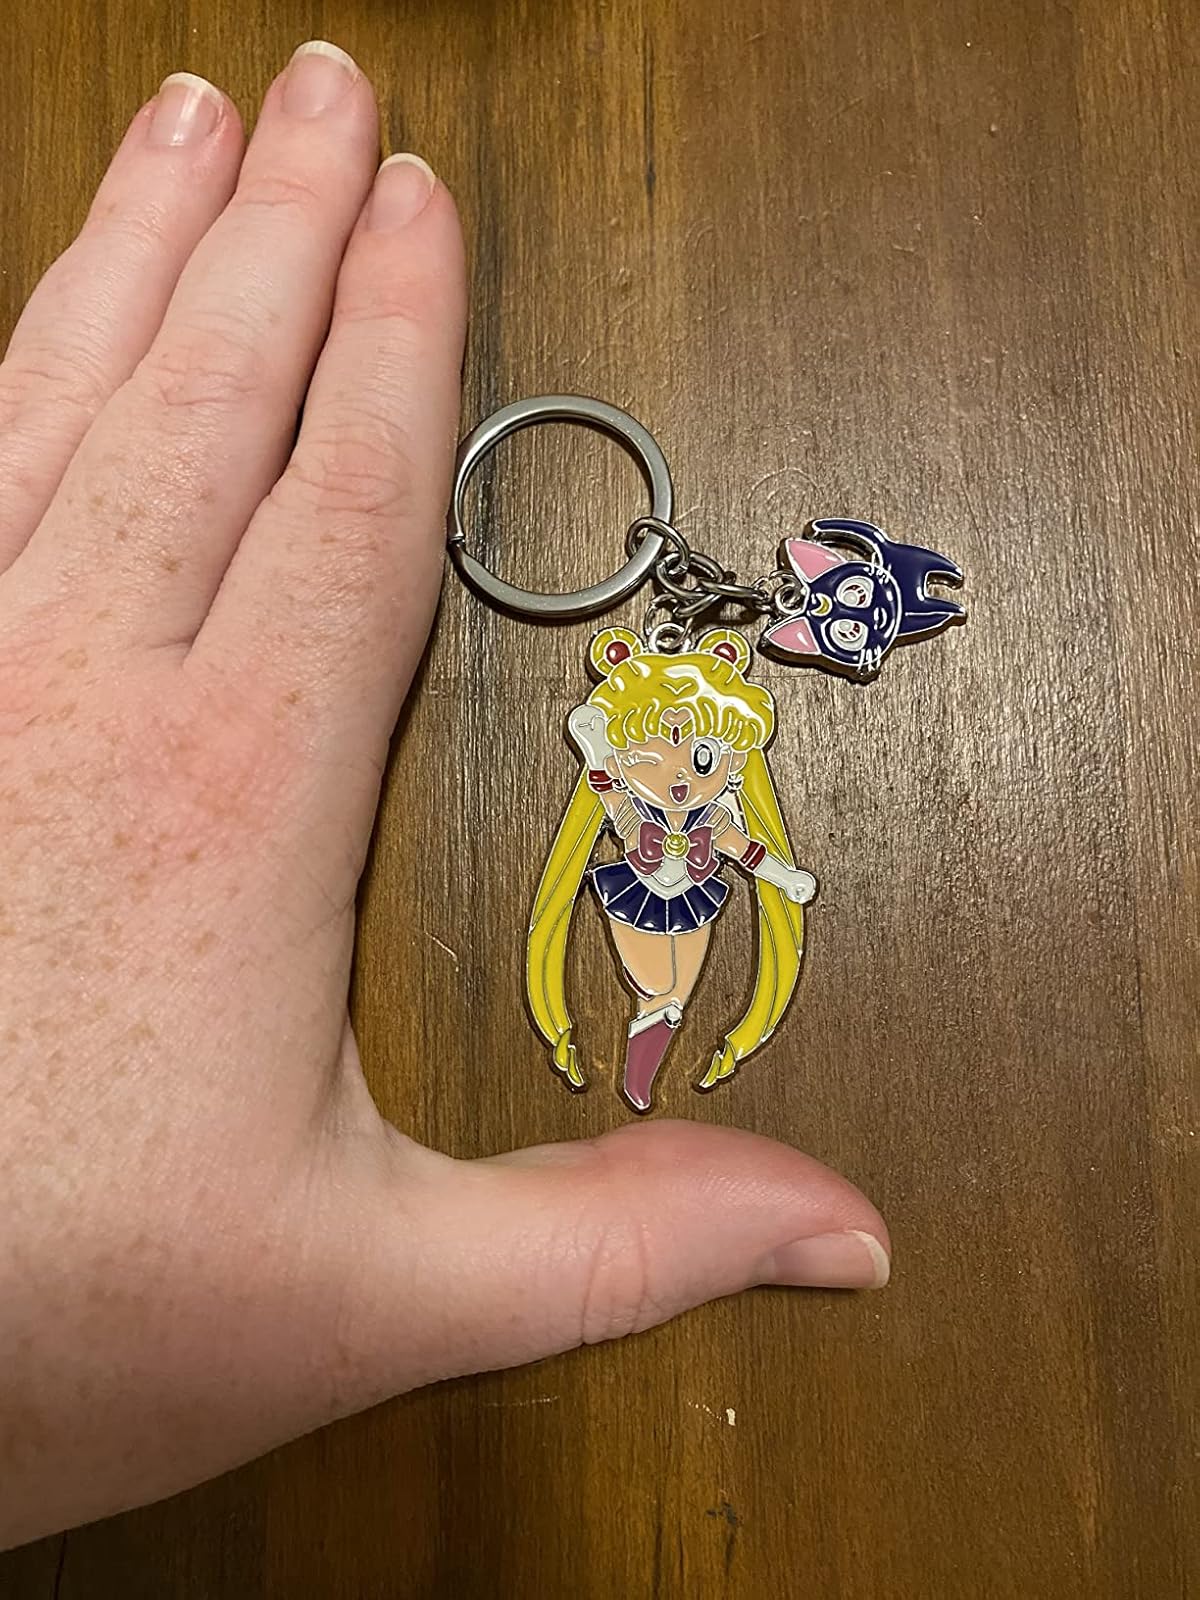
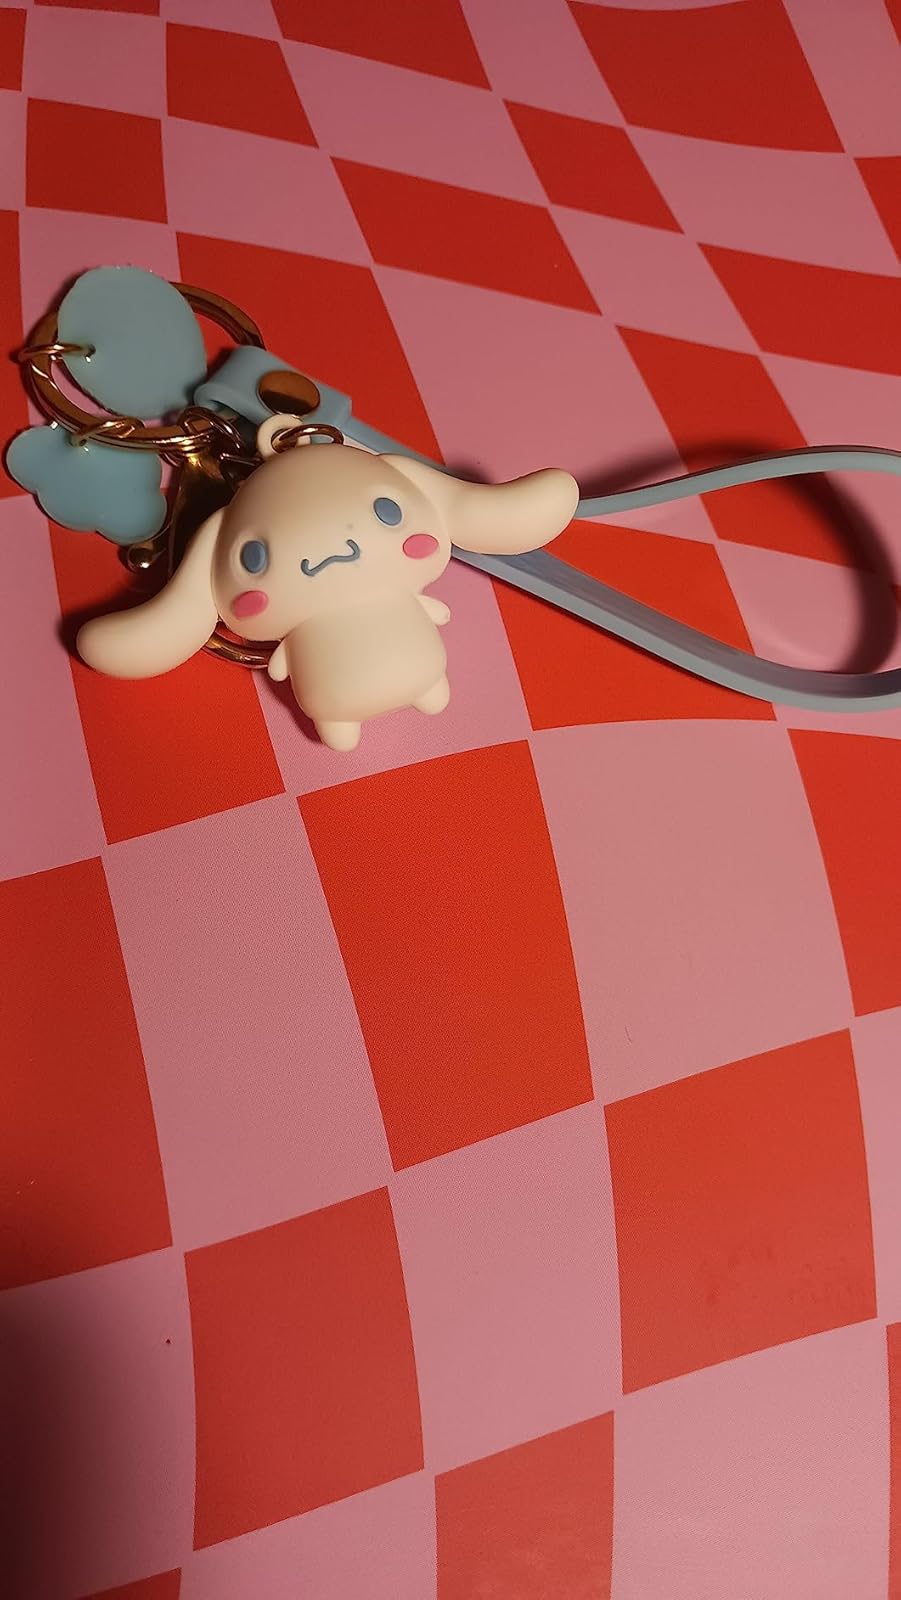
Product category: accessories_keychain
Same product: no